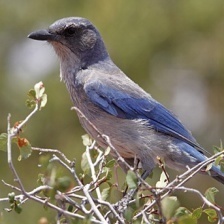
Species: CHARA DE COLLAR
Scientific name: CYANOLYCA ARMILLATA